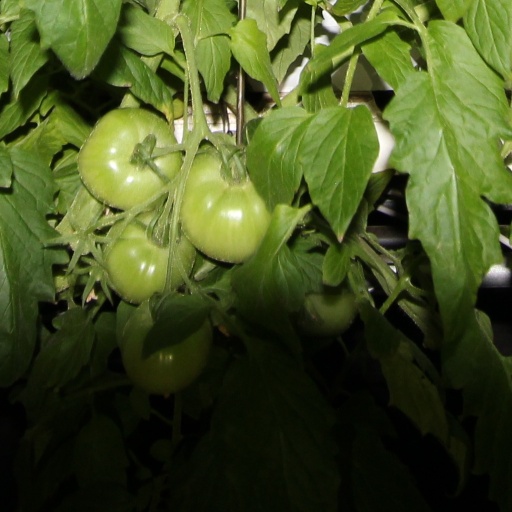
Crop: tomato